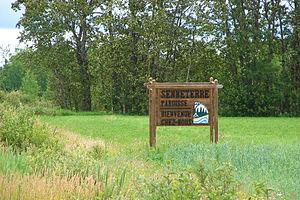
Senneterre est une municipalité de paroisse du Québec, dans la municipalité régionale de comté de La Vallée-de-l'Or de la région administrative Abitibi-Témiscamingue. Elle aurait été nommée en l'honneur d'un sieur de Senneterre, officier de Montcalm, lieutenant du Régiment de Languedoc qui prit part à la guerre de Sept Ans.